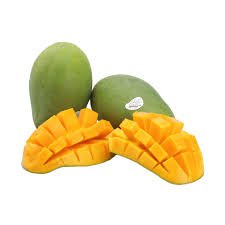
Label: Mango